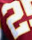
Number: 2